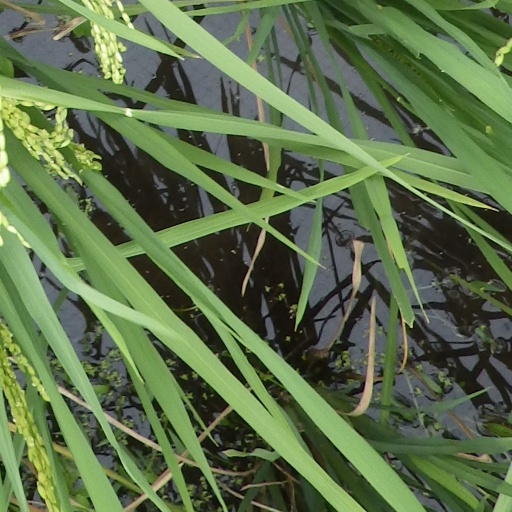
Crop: rice